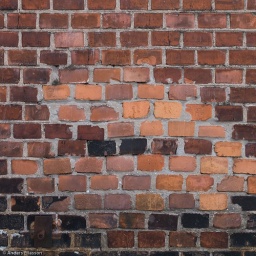
Detail of a wall from an old building by the railway tracks.